Predestination in Protestantism

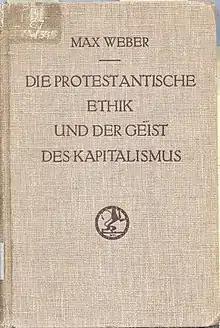
Cover of the German edition of "The Protestant Ethic and the Spirit of Capitalism" by Max Weber

Luther's views on predestination took their final form during his dispute with Erasmus of Rotterdam (1466–1536). In 1524, Erasmus published a treatise dedicated to critiquing Luther's doctrine of predestination, titled "Of free will." Drawing on biblical material, he approached the issue from a moral perspective. For Luther, the issue of free choice touched the very essence of Scripture—the promises, glory, and grace of God—while for Erasmus, delving into the mechanics of grace and salvation, or hidden matters, was an act of irreverence. In Erasmus's view, Luther's approach reflected fatalism and antinomy and could have a destructive impact on people's behavior. Free will, Erasmus argues, is a knot that many have tried to unravel, and he believes Lorenzo Valla succeeded best. Erasmus defines freedom as a force that either directs or diverts a person from eternal salvation. He proposes a semi-Pelagian approach, based on the synergy of human will and divine initiative. The Dutch scholar distinguishes four levels of grace, starting with natural grace ("gratia naturalis"), which all possess without exception. This grace enables a person to participate in their salvation: "This, of course, means that it would not be untrue to say that a person does something, but everything they accomplish must be wholly attributed to God the Creator, by whose will it happens that a person can unite their effort with God's grace. ... The accomplishment is attributed to the architect, without whose help nothing would have been achieved, yet no one says that the worker and the apprentice did nothing. What the architect is to the apprentice, grace is to our will". For Erasmus, human participation in such a gradual process of perfection is more meaningful than Luther's concept of obedience. As a humanist, Erasmus considers Luther's view of original sin and fallen human nature, which allows only to love or hate God but not actively obey Him, to be exaggerated.